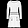
Label: Dress